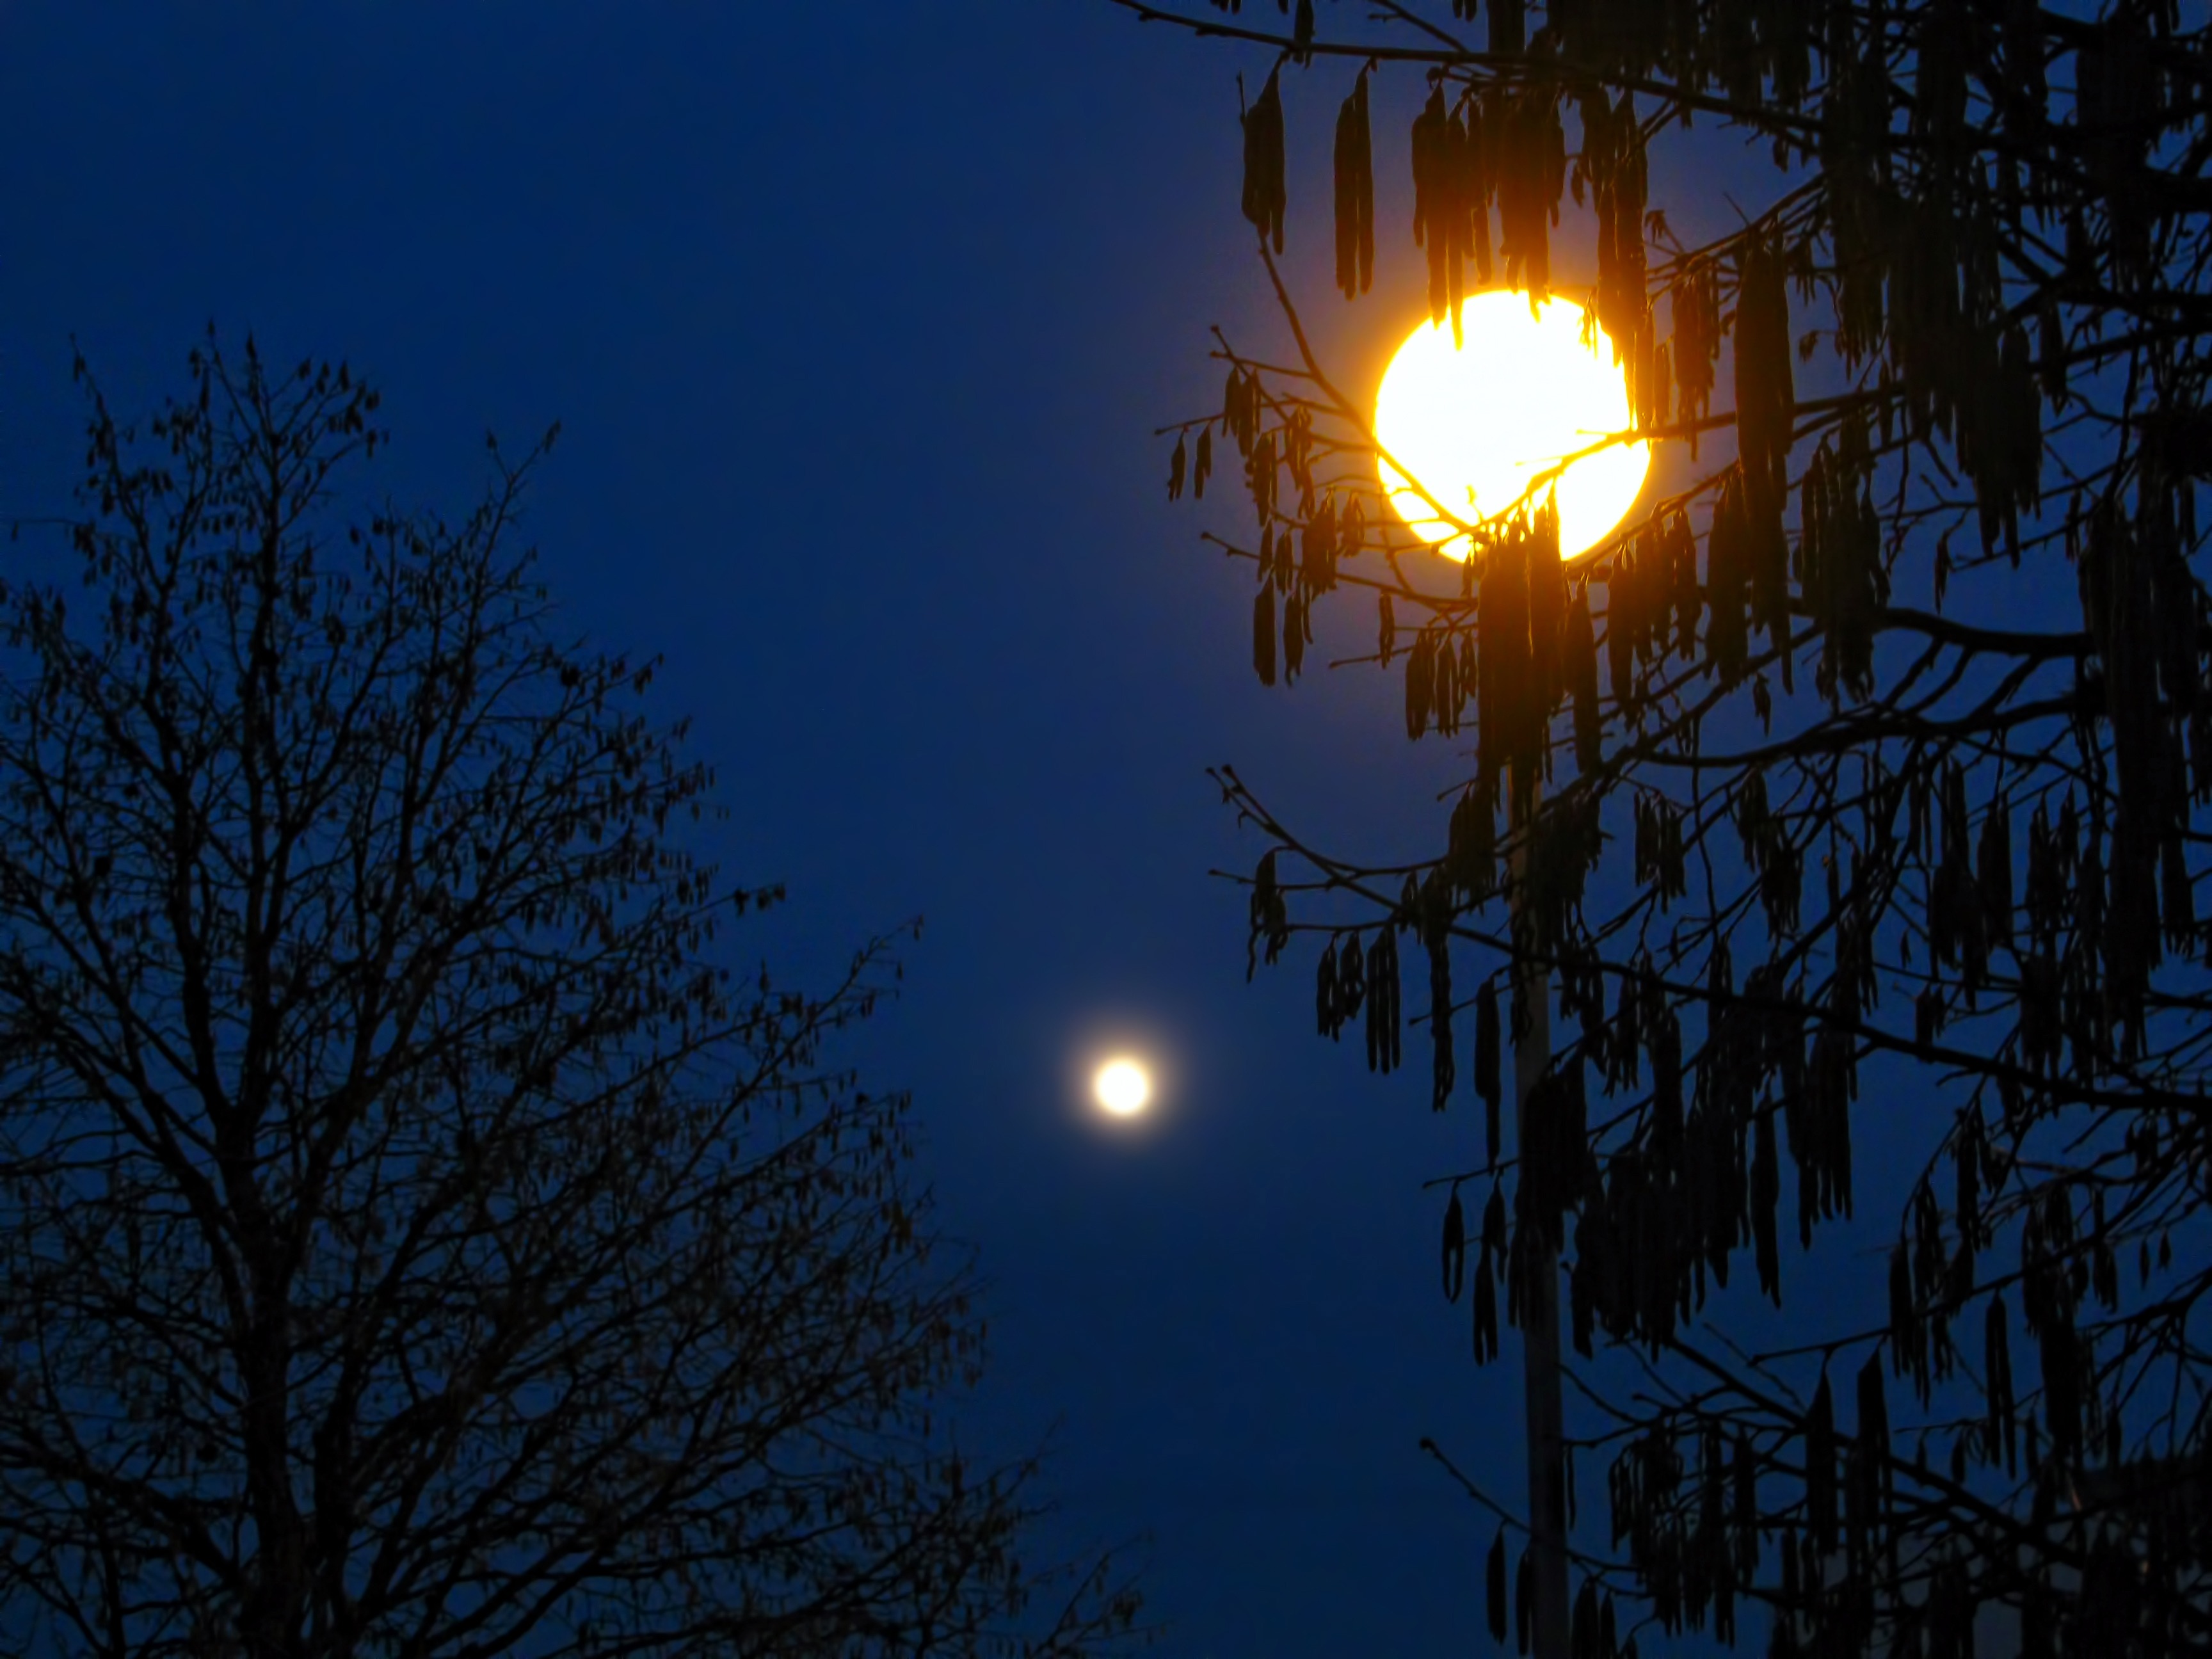
tree, branch, silhouette, light, sky, sun, sunset, night, sunlight, atmosphere, evening, reflection, darkness, street light, lighting, moon, full moon, moonlight, street lamp, trees, hazelnut, astronomical object, moon light, moon shine